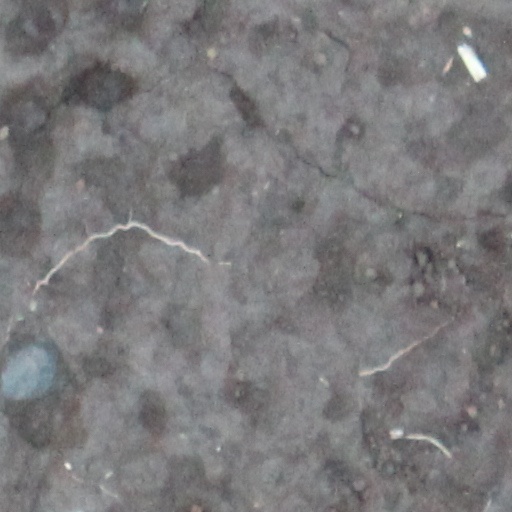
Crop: wheat